Sakthan Thampuran

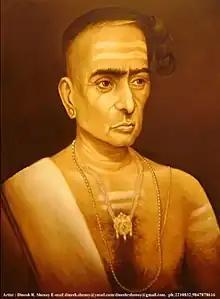
His Excellency Raja Rama Varma Kunji Pillai Thampuran

Rama Varma Kunji Pillai Thampuran (1751–1805), or Rama Varma IX, popularly known as Sakthan Thampuran ("Sakthan" meaning powerful), was the ruler of the Kingdom of Cochin. The current southern Indian city of Kochi was part of the erstwhile princely state of Kochi. He resided at Vadakkechira Palace in Thrissur. The city of Thrissur is referred to as the "Cultural Capital of Kerala" owing to its many traditional festivals and historic temples. Sakthan Thampuran was the planner of the city of Thrissur. The festival Thrissur Pooram was started by him.